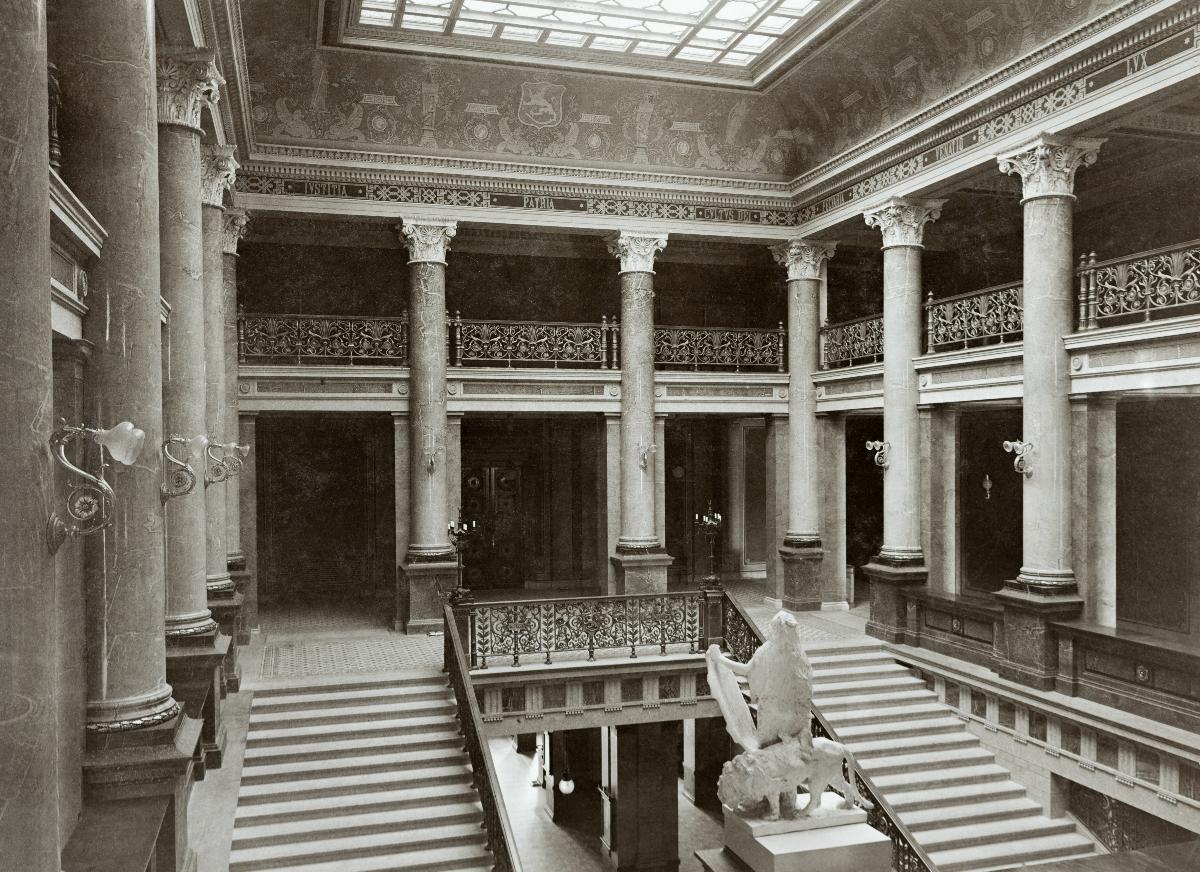
Säätytalon (arkkitehti Gustaf Nyström 1890) portaikko kuvattuna yläviistosta.
sisällön kuvaus: Säätytalon (arkkitehti Gustaf Nyström 1890) portaikko kuvattuna yläviistosta. Koristeluista vastasi koristemaalari Salomo Wuorio. Tilaan tulee valoa värillisten kattoikkunoiden kautta. Kuvan alalaidassa näkyy kipsikopio Senaatintorilla olevasta Walter Runebergin Lex-veistoksesta (1894). Rakennus toimi pitkään Tieteellisten seurain talona, ja nykyään sitä käytetään eri ministeriöiden kokous- ja edustustilaisuuksiin. mustavalkoinen
Kuvaaja: Ståhlberg, Karl Emil, valokuvaaja
Ajankohta: kuvausaika: aikaisintaan 1894
Paikka: Suomi, Uusimaa, Helsinki, Kruununhaka Helsinki, Snellmaninkatu 9-11
Aiheet: Säätytalo, säätyvaltiopäivät, kansanedustuslaitokset, uusklassismi, autonomian aika, interiöörit, portaikot (tilat), korinttilaiset pylväät, koristemaalaukset (maalaukset), kattoikkunat, kaiteet, ornamentiikka (koristetaide), patsaat, House of Estates (Helsinki), assembly of the representatives of the estates, systems of representation, Neoclassicism, era of autonomy, interiors, railings, ornamentation, statues, Ständerhuset, ståndsriksdag, folkrepresentationer, nyklassicism, autonoma tiden, interiörer, räcken, ornamentik (dekorativ konst), statyer